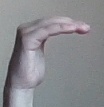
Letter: haa